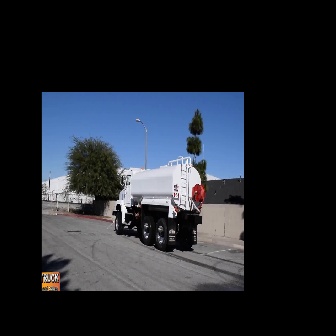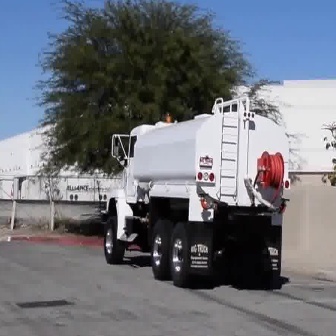
  Please identify the target specified by the bounding box [112,156,205,249] in the first image and locate it in the second image. Return the coordinates in [x_min,y_min,x_max,y_max] format.
Answer: [99,95,290,286]